Virtual Villagers

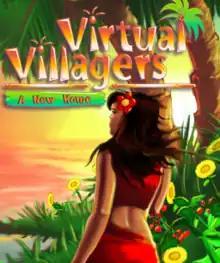
Virtual Villagers: A New Home promotional artwork

Virtual Villagers is a series of village simulator video games created and developed by Last Day of Work, an independent video game developer and publisher. Each game contains puzzles the player must complete to uncover the ethnic and cultural backgrounds surrounding fictional Polynesian island called Isola (EE-zoh-la). There are five portions to the island in which the game is set, representing the cardinal points and center of the compass.